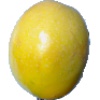
Label: maracuja